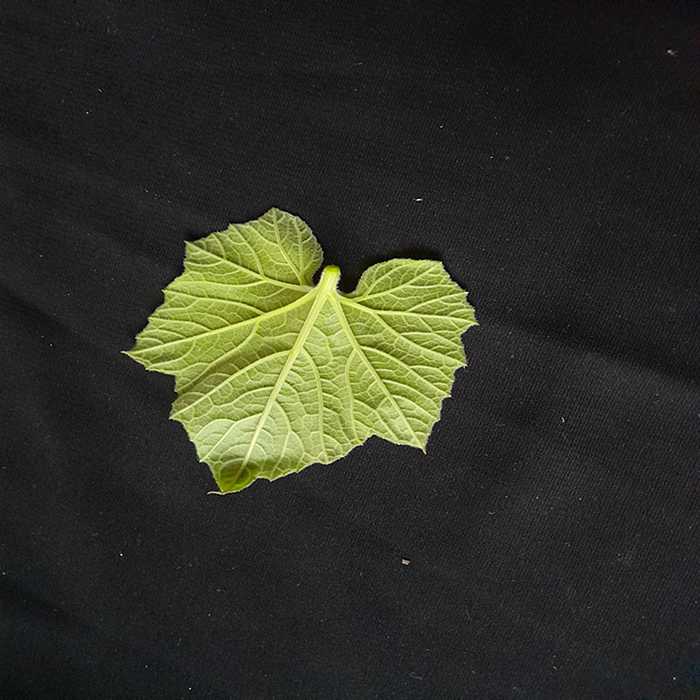
Plant: Bottle gourd
Label: Fresh leaf